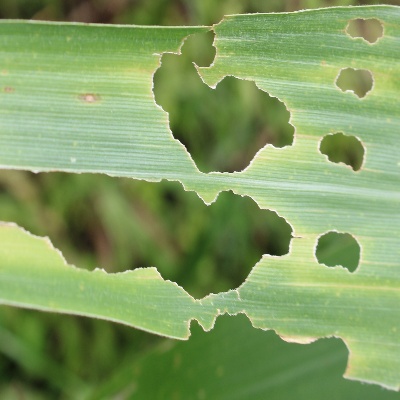
Crop: Maize
Condition: fall armyworm